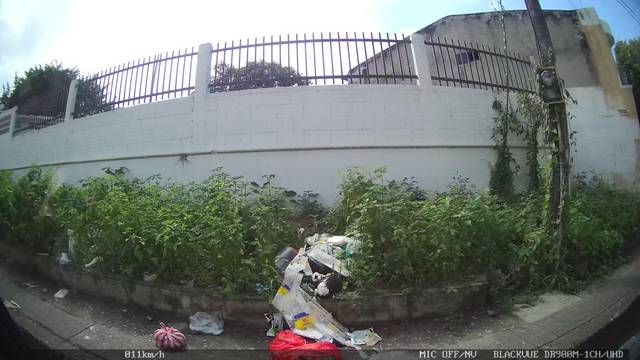
Region: Colombia
Coordinates: 9.286, -75.402